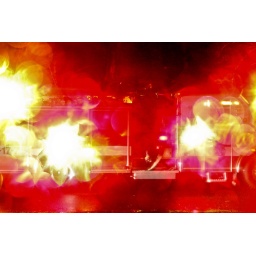
Fire truck in flames! NOT. Just the lights through night, window and water.